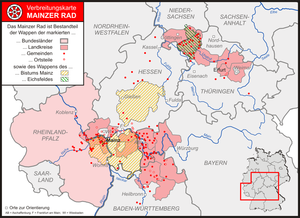
La roue de Mayence est un symbole héraldique représentant une roue d'argent à six rayons sur un fond rouge. Initialement présente sur les armoiries de l'archevêché et de l'Électorat de Mayence, la roue s'est disséminée sur un certain nombre d'armoiries de la région de Rhénanie-Palatinat et des environs. Actuellement, les armoiries de la ville de Mayence consistent en une double roue reliée par une croix d'argent.